Twinings Museum

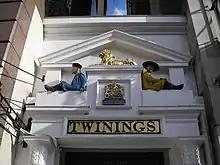
Twinings shop on Strand.

The Twinings Museum is a small museum adjacent to the Twinings shop at 216 Strand, in London, England, detailing the history of the Twinings tea company.